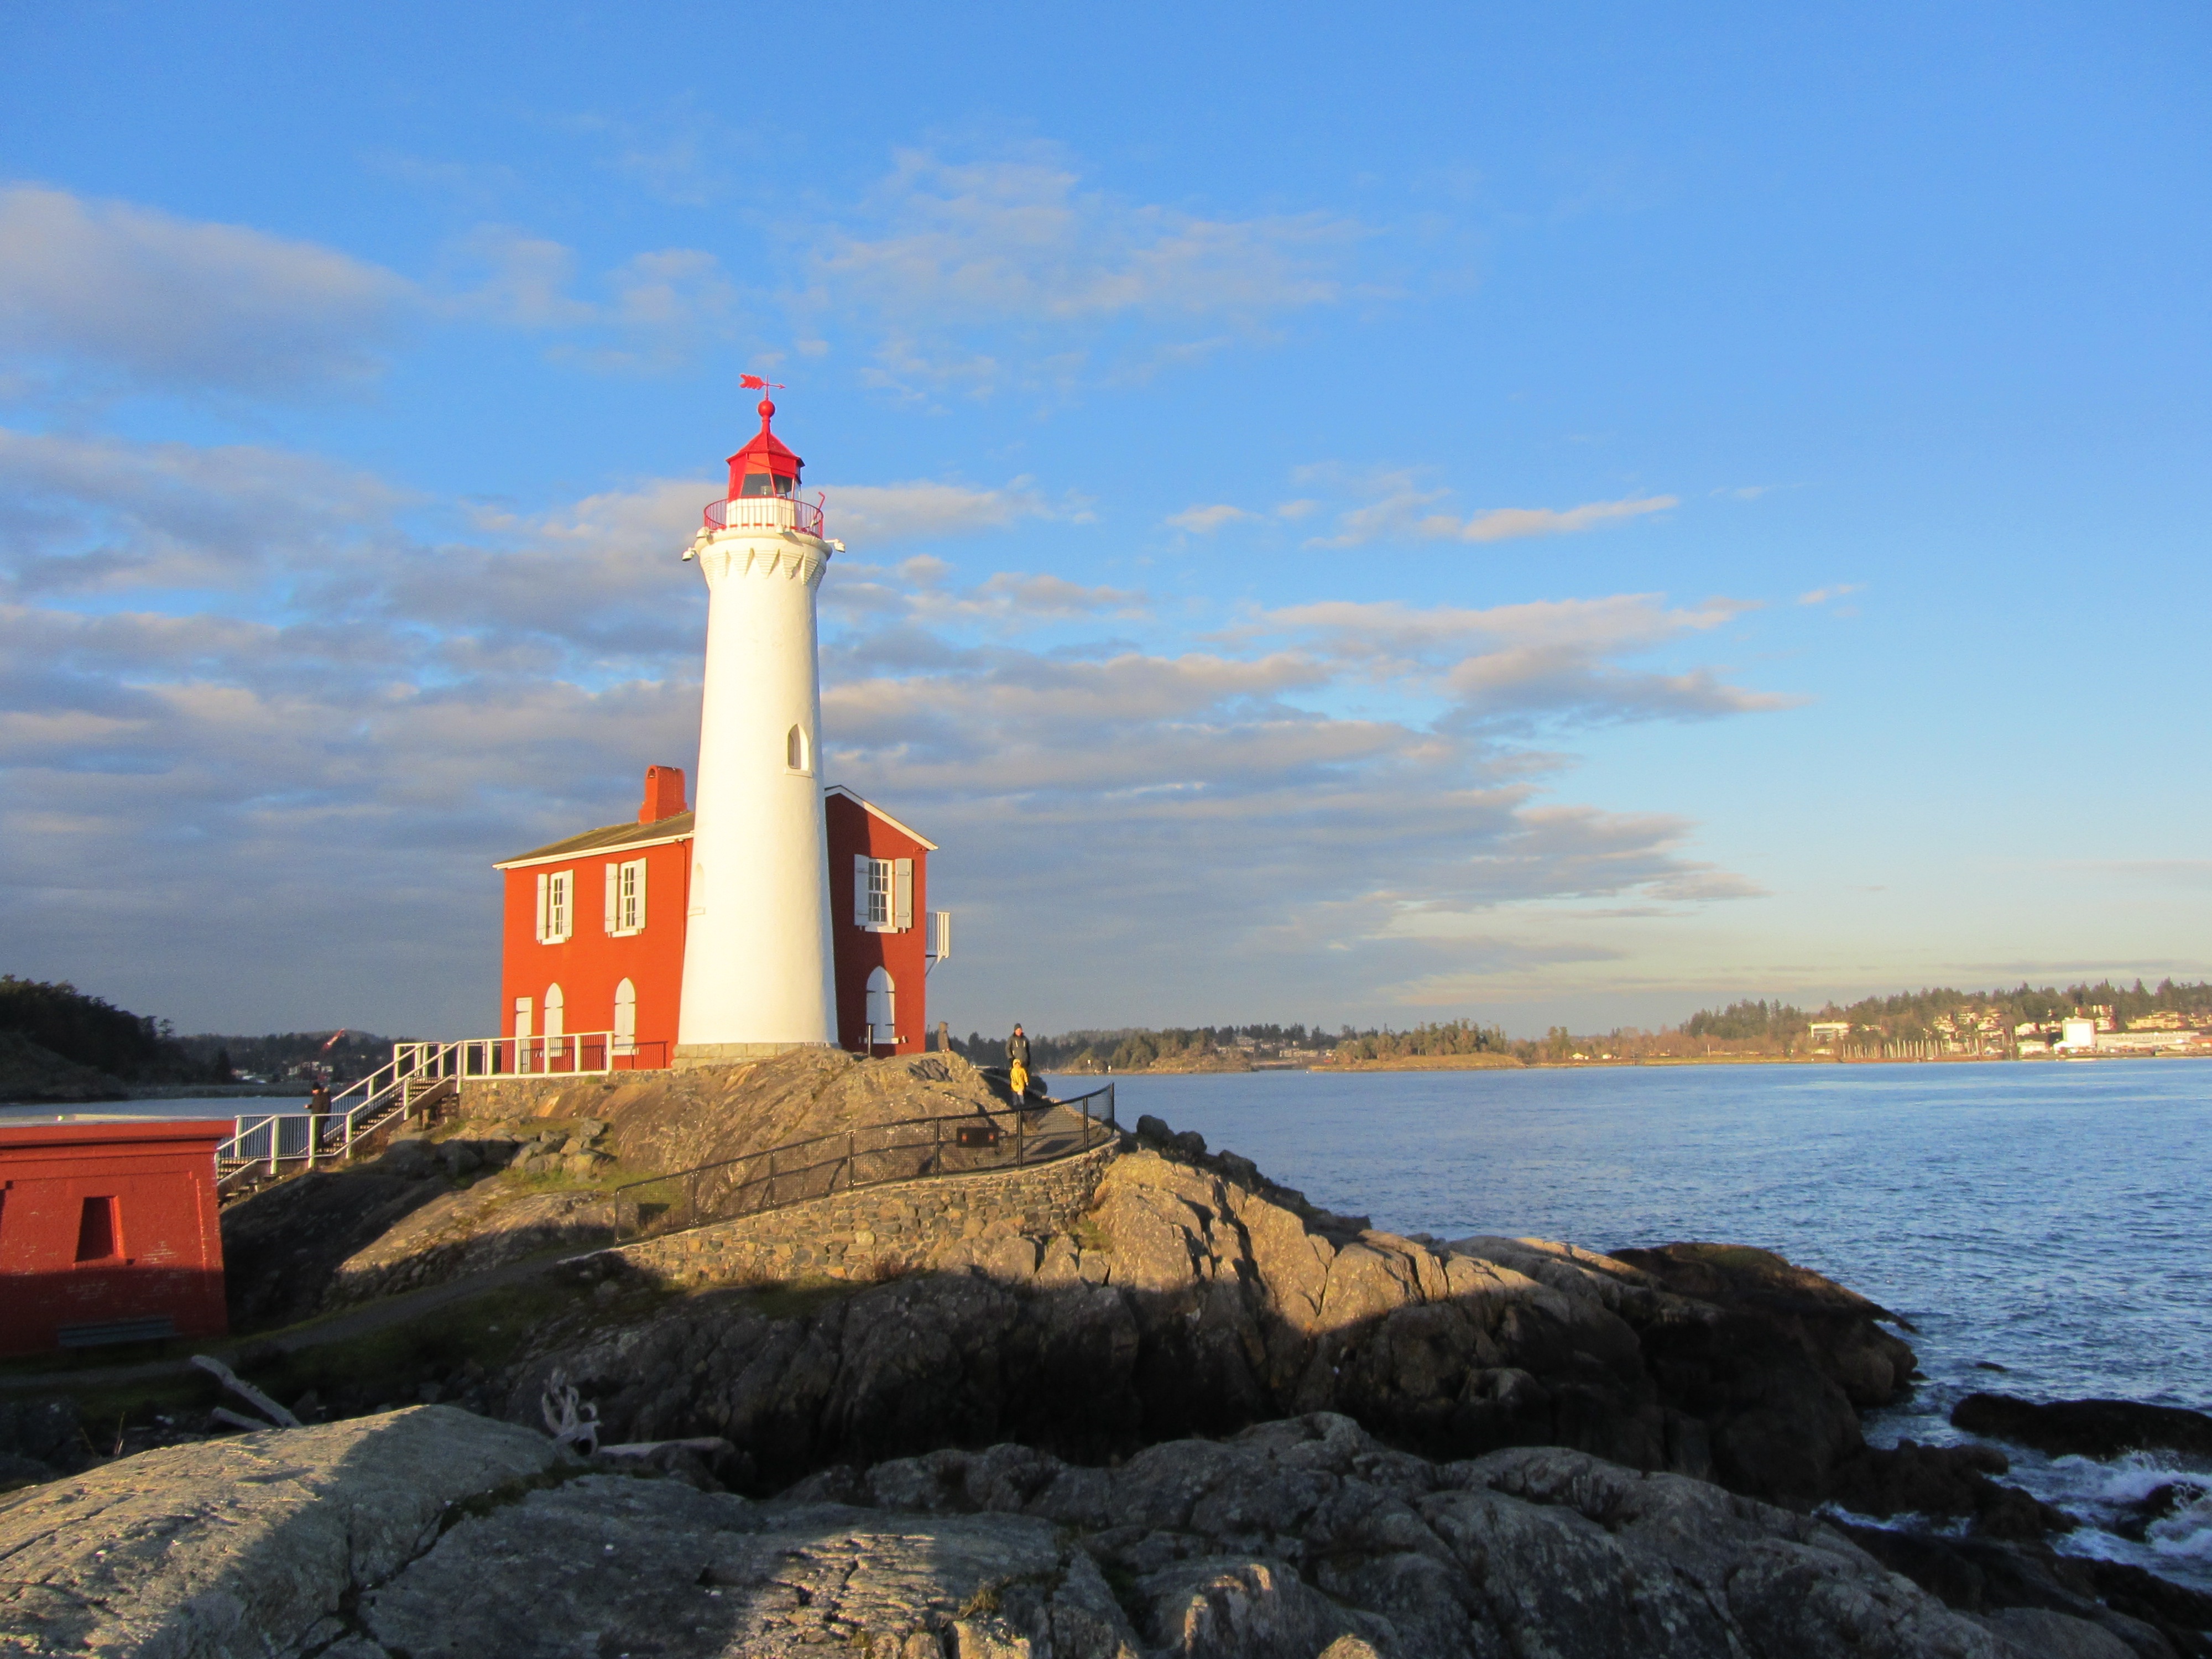
beach, sea, coast, ocean, lighthouse, tower, vancouver, pacific, cape